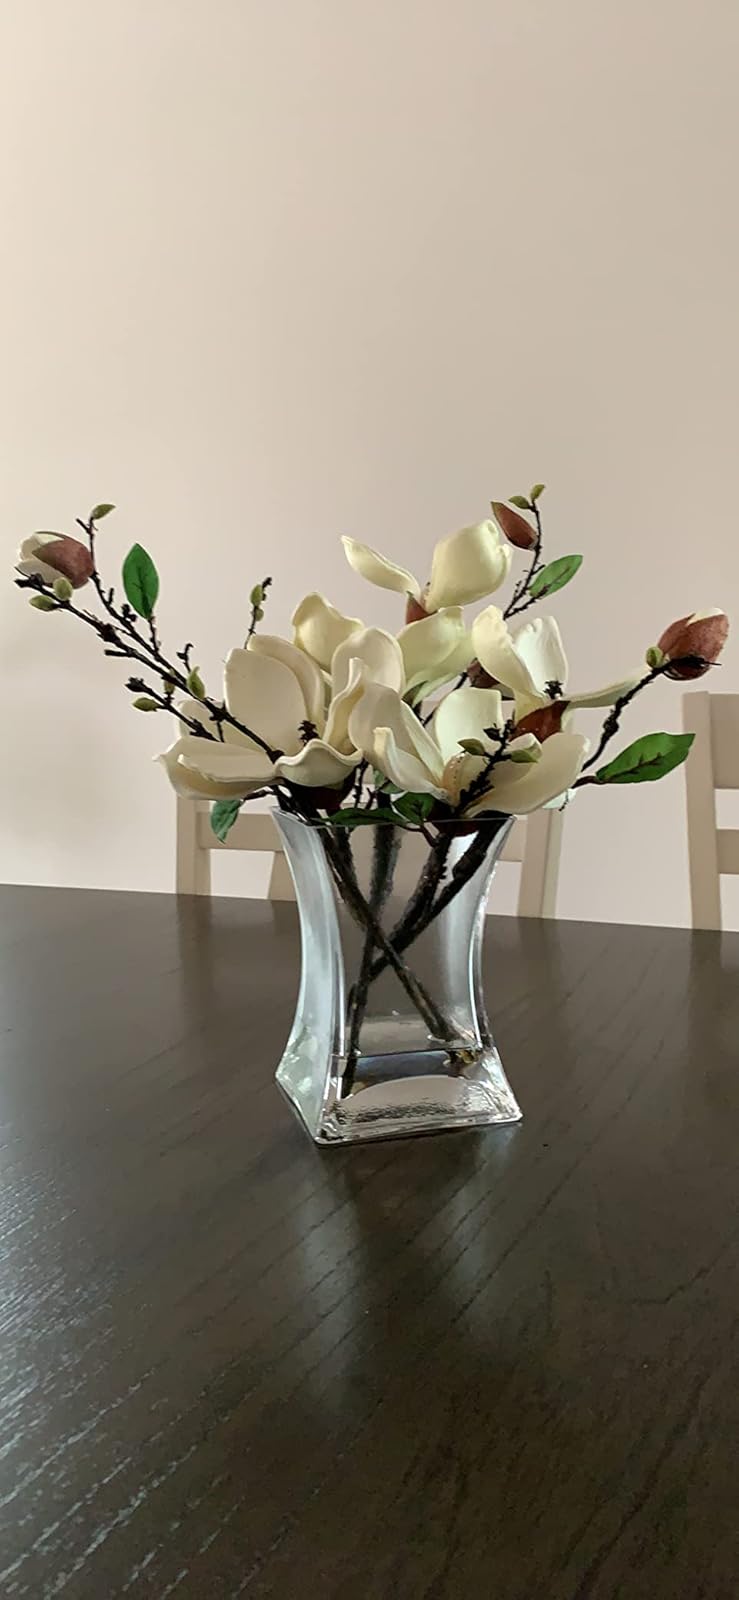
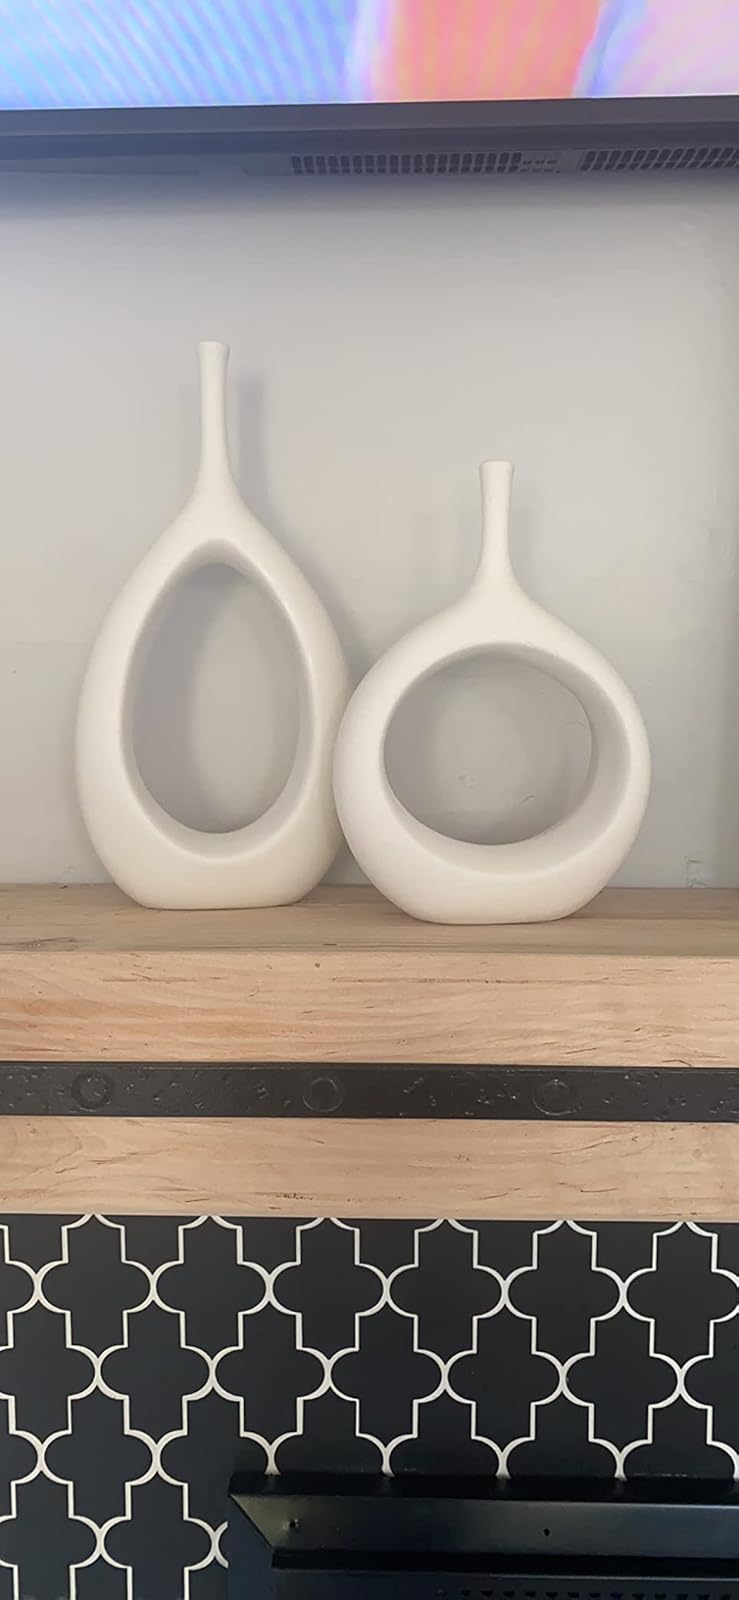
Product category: vase
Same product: no